Hong Kong International Airport

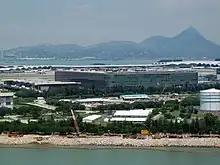
SuperTerminal 1

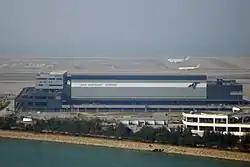
Asia Airfreight Terminal

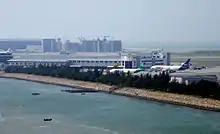
DHL Central Asia Hub

Ramp handling services are provided by Hong Kong Airport Services Limited (HAS), Jardine Air Terminal Services Limited and SATS HK Limited. Their services include the handling of mail and passenger baggage, transportation of cargo, aerobridge operations and the operation of passenger stairways. The airport has an advanced baggage handling system (BHS), the main section of which is located in the basement level of the passenger terminal, and a separate remote transfer facility at the western end of the main concourse for the handling of tight connection transfer bags.